Bradley Cooper

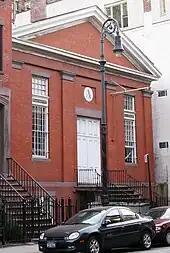
The Actors Studio, where Cooper trained to be an actor

Describing himself as a child, Cooper has said: "I never lived the life of 'Oh, you're so good-looking'. People thought I was a girl when I was little, because I looked like a girlmaybe because my mother would keep my hair really long." He excelled at basketball and enjoyed cooking: "I used to have buddies come over after kindergarten and I'd cook them food. I prided myself in taking whatever was in the fridge and turning it into lasagna." He initially wanted to attend Valley Forge Military Academy and move to Japan to become a ninja. At an early age, his father introduced him to films like "The Elephant Man", which inspired him to be an actor. Coming from a family of non-actors, Cooper says his parents initially wanted him to pursue a career in finance and were against acting, but they eventually changed their perceptions when they saw Cooper play the part of Joseph Merrick in an excerpt from the play "The Elephant Man".